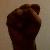
The image shows a hand gesture representing the letter 'S' in Indian Sign Language.